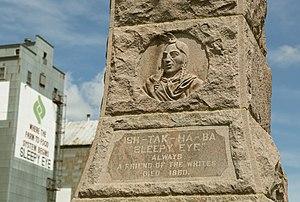
Ishtakhaba, c'est-à-dire Sleepy Eye, était un chef amérindien de la tribu Sisseton du peuple Sioux. Il a été chef de 1822-25 jusqu'à sa mort en 1860. Selon Warren Upham, Sleepy Eye est mort dans le comté de Roberts, mais de nombreuses années après sa mort, ses restes ont été déplacés à Sleepy Eye dans le Minnesota, où ils ont été enterrés sous un monument érigé en sa mémoire par les citoyens. Sur ce monument, sis près de la gare, est gravée la phrase suivante sous un portrait du chef sculpté en bas relief : Ish-tak-ha-ba, Sleepy Eye, toujours un ami des Blancs. Mort en 1860.